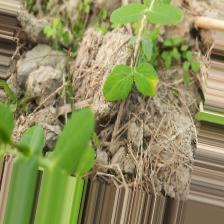
Label: Ascochyta blight